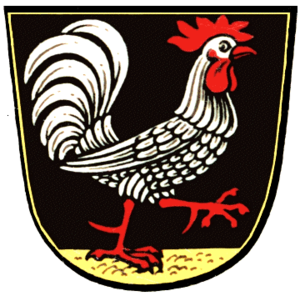
Horhausen est une municipalité du Verbandsgemeinde Diez, dans l'arrondissement de Rhin-Lahn, en Rhénanie-Palatinat, dans l'ouest de l'Allemagne.